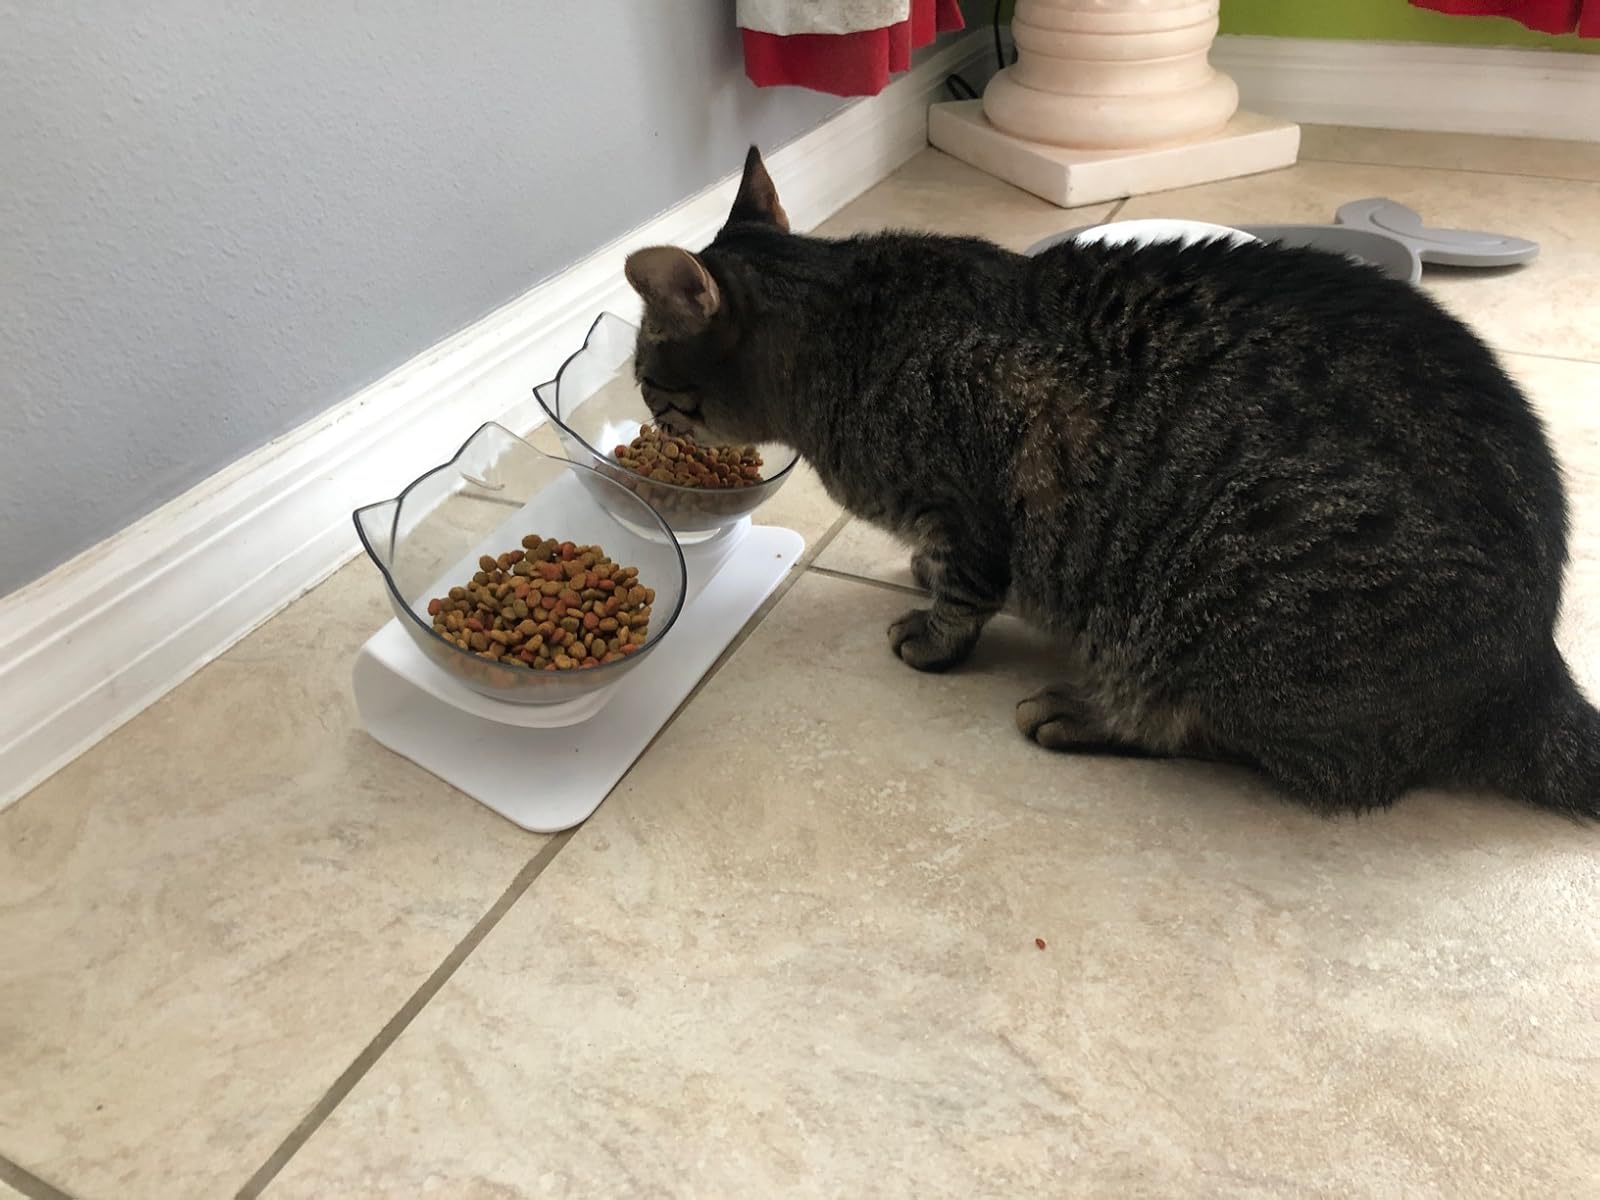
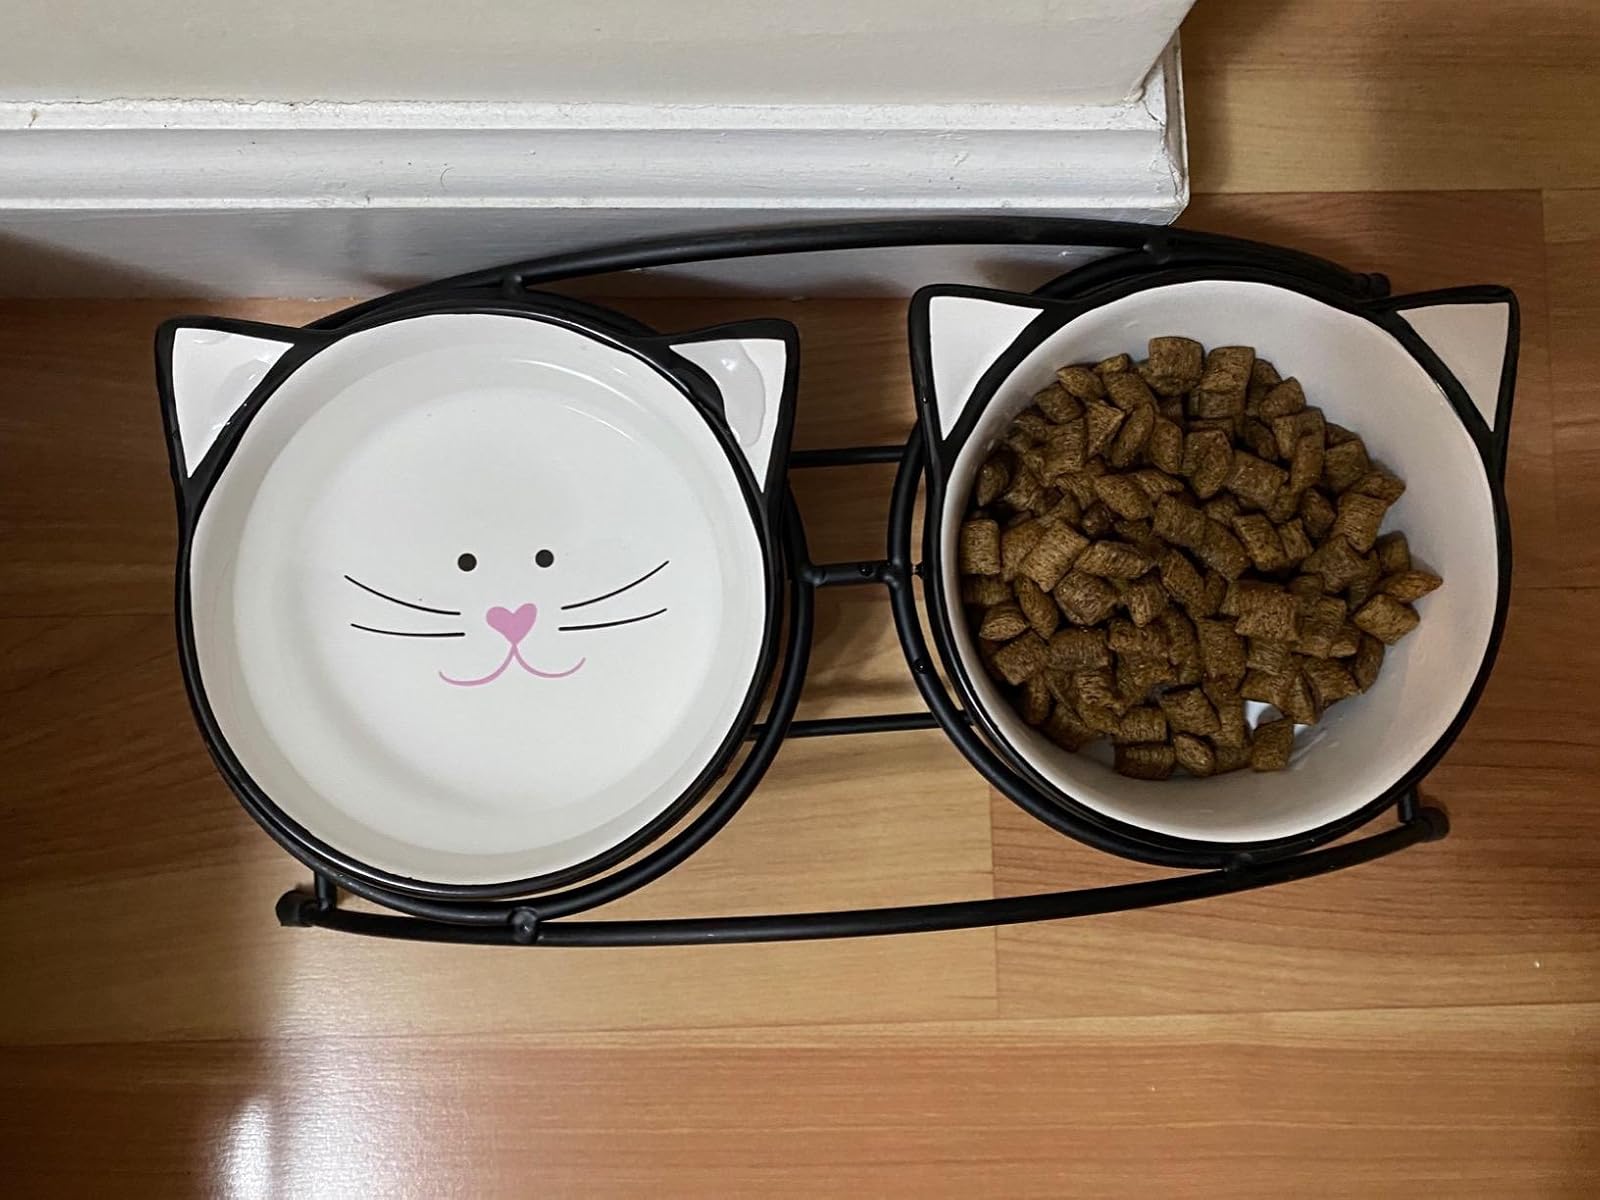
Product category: items_bowl
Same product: no